Jimmy Olsen

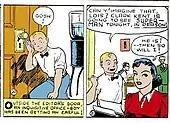
The "office boy's" debut, on the panels of the pages of "Action Comics" #6 (November 1938), art by Joe Shuster

An unnamed "office boy" with a bow tie appeared in the story "Superman's Phony Manager," published in "Action Comics" No. 6 (November 1938); it was retroactively considered to be Jimmy Olsen's first appearance, though some argue that the "office boy" is a different character with no link to Olsen. The character was introduced as Jimmy Olsen by producer Bob Maxwell on "The Adventures of Superman" radio show on April 15, 1940. After eight early unnamed appearances in comics, Olsen first appeared as a named character in a story by Jerry Siegel and Joe Shuster titled "Superman versus The Archer" in "Superman" No. 13 (November–December 1941). He occasionally appeared as an office boy in "Action Comics", "Superman", and "World's Finest Comics" throughout the next decade, and he made a notable appearance as the manager of a community baseball team in the 1946 radio serial Clan of the Fiery Cross. The first long story featuring the character, "King Jimmy Olsen," ran in the daily Superman newspaper strips from July 20-October 28, 1944. However, for the most part Jimmy Olsen was used only as a background character throughout the 1940s and early 1950s.